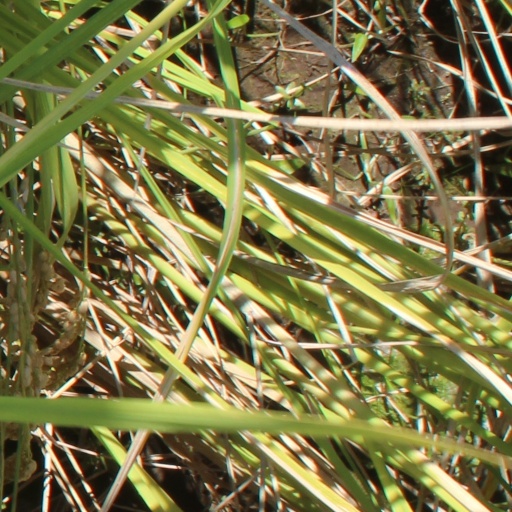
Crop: rice